Rainbow Court

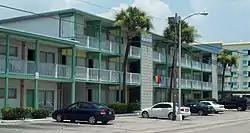
Rainbow Court, June 2010 (Three story building was non-contributing)

Rainbow Court was a historic hotel complex located at Myrtle Beach in Horry County, South Carolina. The complex of buildings ranged in dates of construction from 1935 to 1959. The complex included: two motel-type buildings, five beach cottages/boarding houses, and a small house. The buildings were situated around an open court with a swimming pool. There were six contributing buildings. It was one of the few remaining examples of the small-scale, low-rise motels that pre-dated Hurricane Hazel (1954).